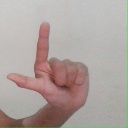
अक्षर: ल